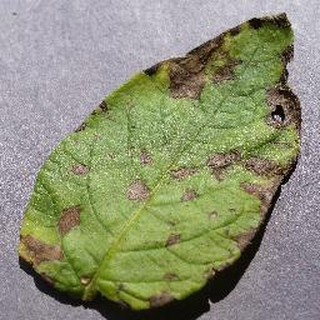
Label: potato_early_blight